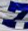
Number: 7